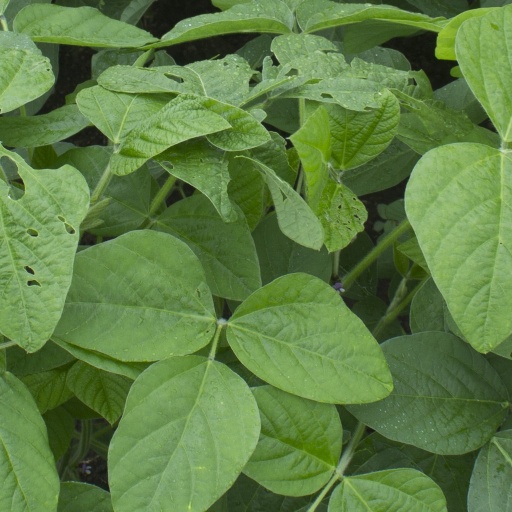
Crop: soybean